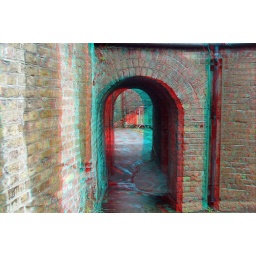
Coalhouse Fort in anaglyph 3D stereo red blue glasses to view